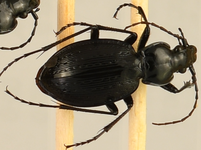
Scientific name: Carabus goryi
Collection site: Mountain Lake Biological Station NEON (MLBS), plot MLBS_002